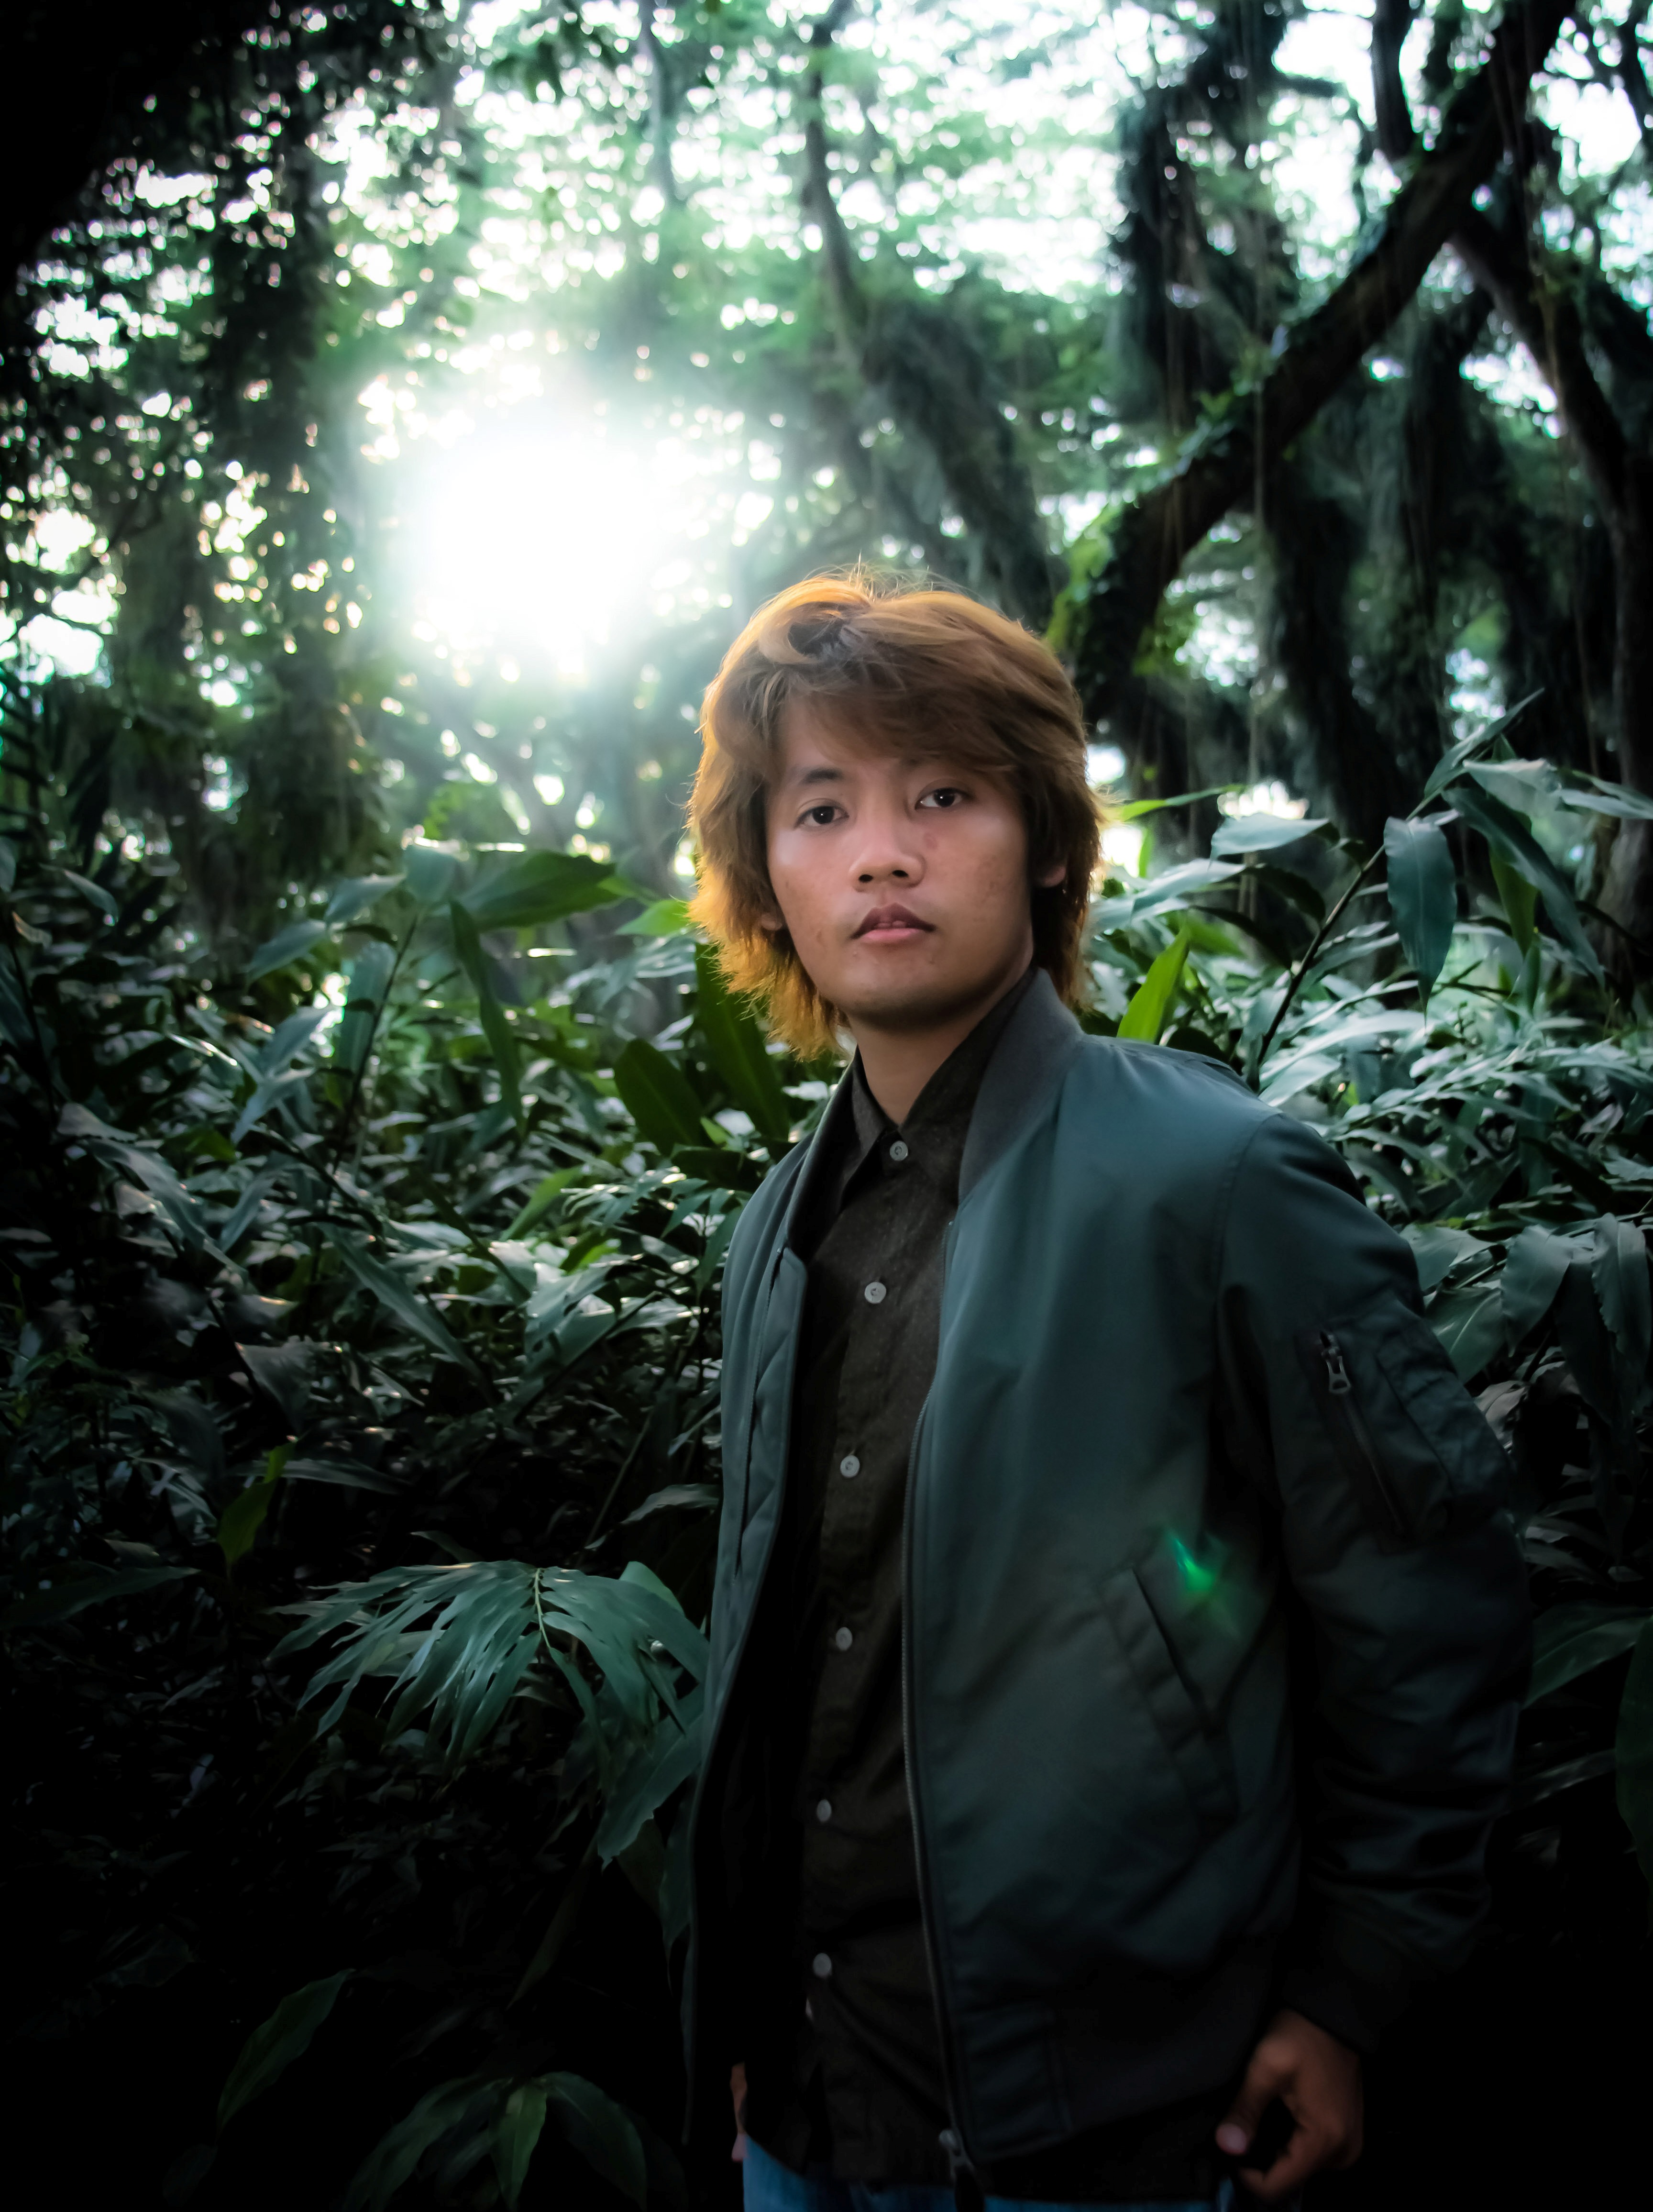
portrait, outdoor, model, forest, park, nature, beauty woman, beauty portrait, vintage, wedding, couple, wildlife, beach, panorama, landscape, man, lady, gentleman, boy, cute, handsome, awesome, happiness, smile, happy, group, family, People in nature, green, natural environment, jungle, tree, rainforest, botany, leaf, old growth forest, photography, terrestrial plant, plant, adaptation, outerwear, valdivian temperate rain forest, woodland